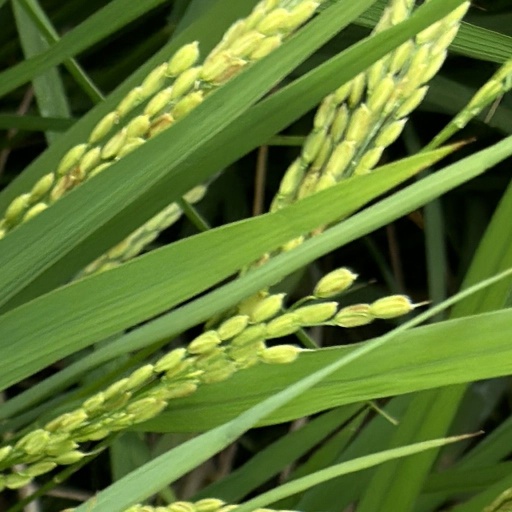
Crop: rice